Neon Genesis Evangelion

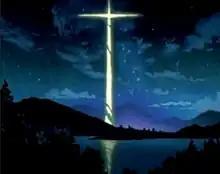
The cross-shaped explosion caused by the destruction of the third Angel in "The Beast" exemplifies the use of Christian imagery in "Evangelion".

References to mystical traditions in Judaism and Christianity, including Midrashic literature and Kabbalah, are threaded liberally through the series. Complicating viewers' attempts to form an unambiguous interpretation, the series reworks Midrash stories, Zohar images and other Kabbalistic ideas developed from the Book of Genesis to create a new "Evangelion"-specific mythology. The plot also combines elements of esotericism and mysticism of the Jewish Kabbalah, including the Angels, which have common and individual features with the Angels of the religious tradition, such as Sachiel, Sandalphon and Ramiel. Assistant director Kazuya Tsurumaki stated the religious visual references were intended to make the series more "interesting" and "exotic" for a Japanese audience, denying the existence of a religious meaning for the use of Christian visual symbols in the show. According to Anno, "as the symbols are mixed together, for the first time something like an interrelationship or a meaning emerges".